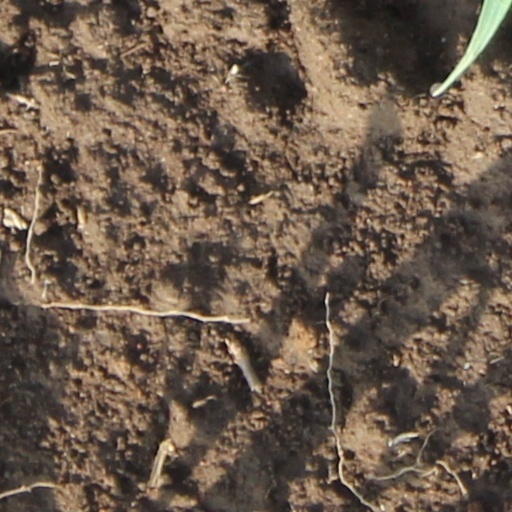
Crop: wheat